The Happening (1967 film)

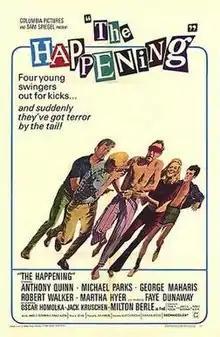
Theatrical release poster

The Happening is a 1967 American crime comedy film directed by Elliot Silverstein, and starring Anthony Quinn, Michael Parks, George Maharis, Robert Walker Jr., Martha Hyer, and Faye Dunaway. It tells the story of four hippies, who kidnap a retired Mafia mob boss, holding him for ransom.